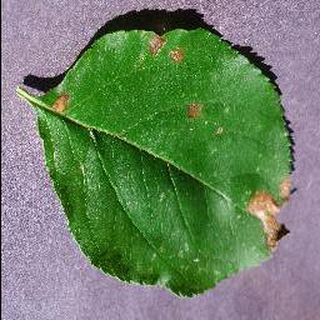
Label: apple_black_rot